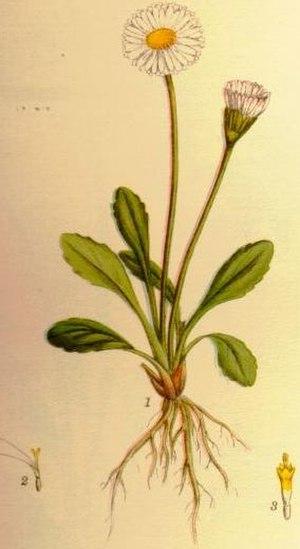
La pâquerette ou pâquerette vivace est une plante vivace de la famille des Astéracées.